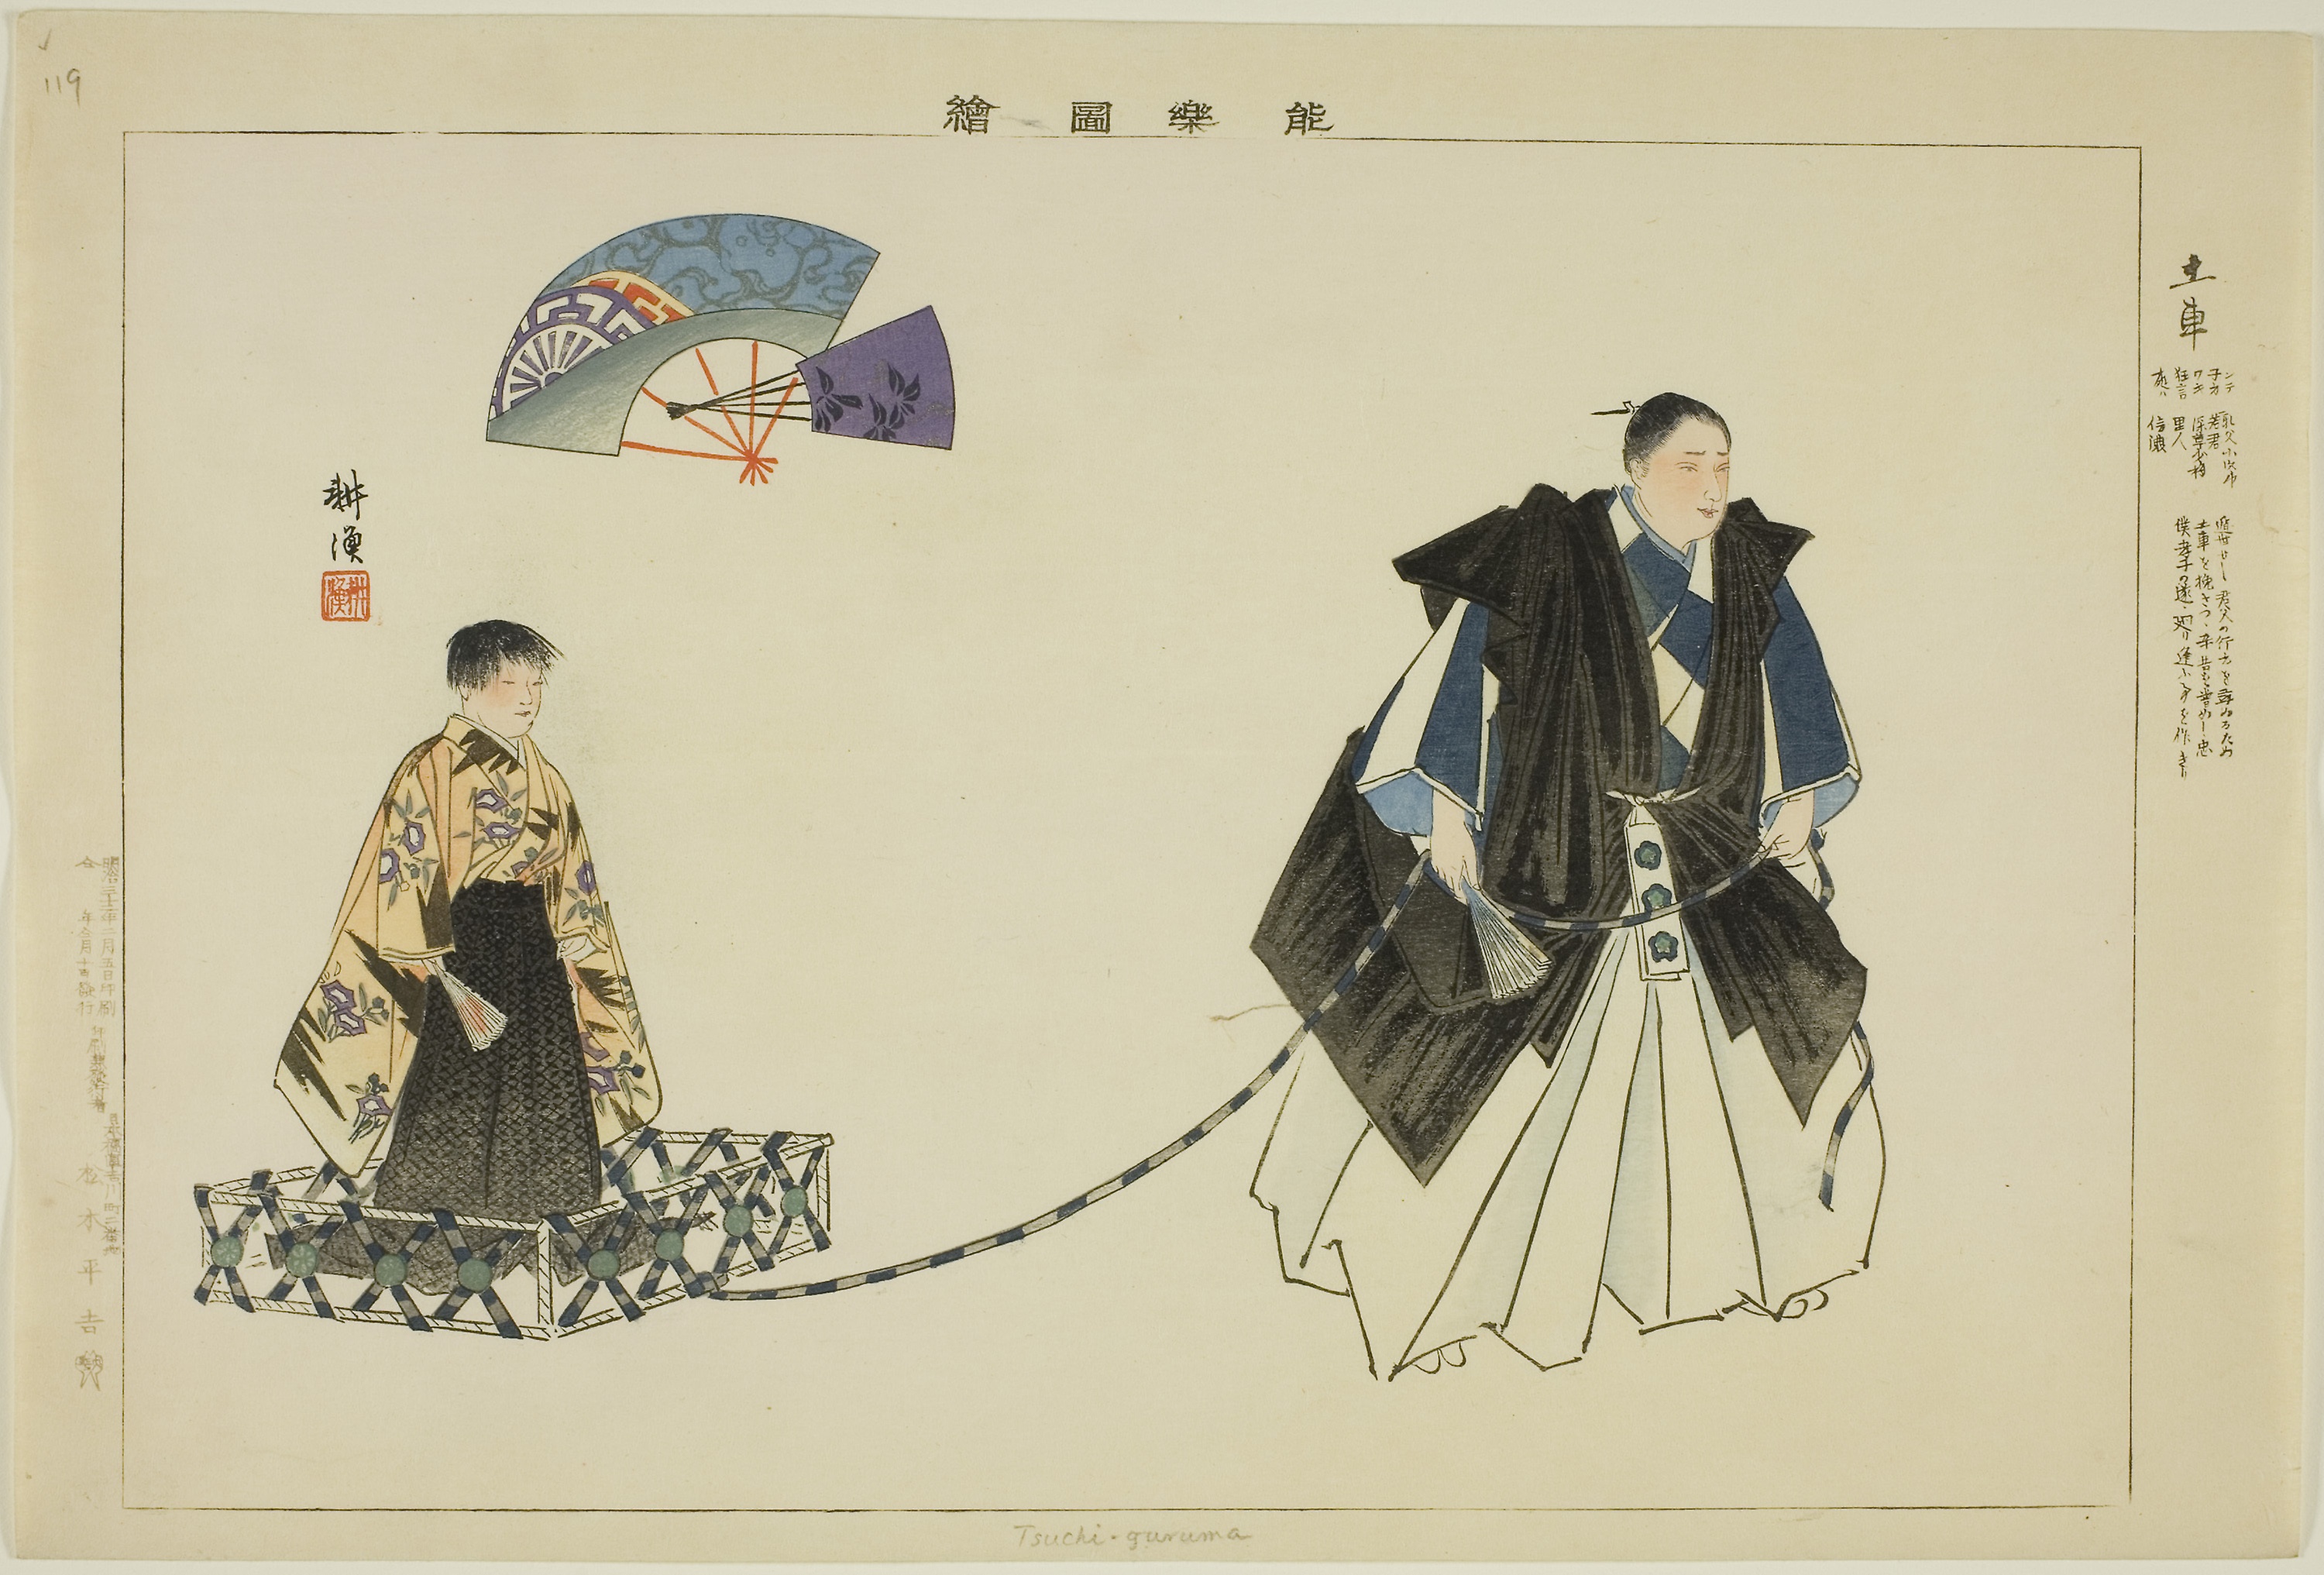
umbrella, costume design, illustration, art, outerwear, fashion illustration, costume, kimono, paper